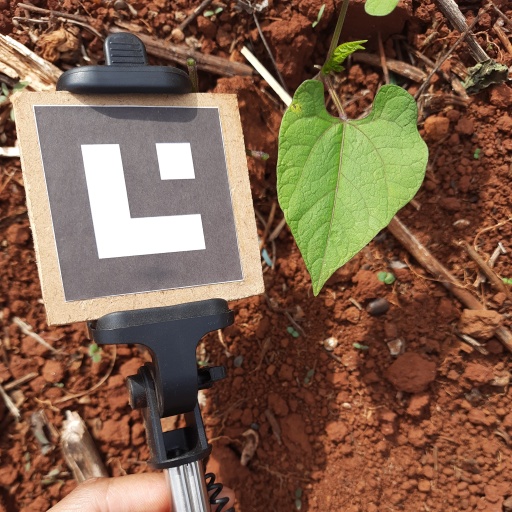
Observations: wavy surface, no eating holes, under sunlight